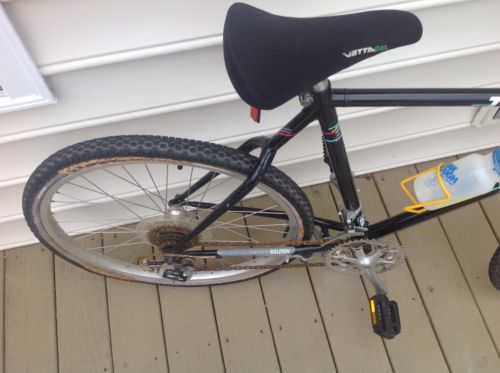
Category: bicycle